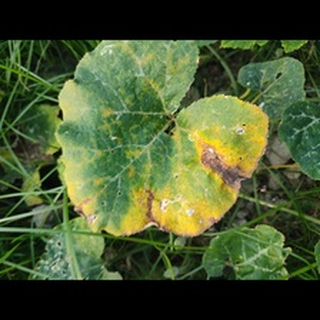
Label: pumpkin_downy_mildew